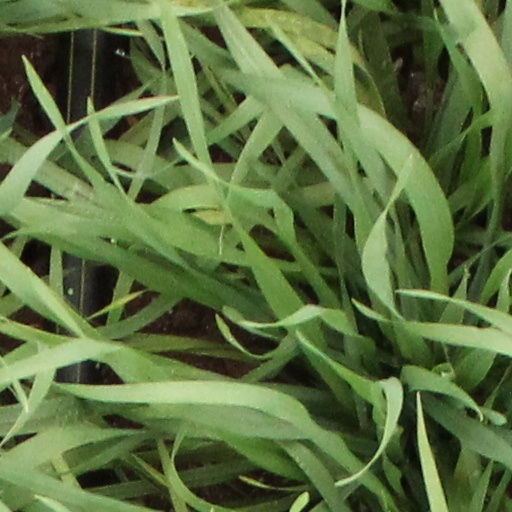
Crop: wheat